Clannad (film)

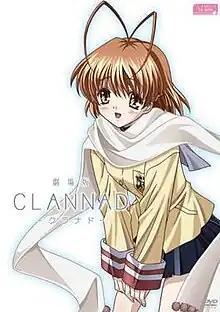
Regular edition DVD cover.

Clannad is a 2007 Japanese animated drama film directed by Osamu Dezaki and based on the visual novel of the same name developed by Key. Toei Animation announced at the Tokyo Anime Fair on March 23, 2006 that an animated film would be produced, and was released theatrically by Toei Company on September 15, 2007. The film is a reinterpretation of the "Clannad" storyline which centers on the story arc of the female lead Nagisa Furukawa. It was the final film directed by Dezaki before his death in April 2011.